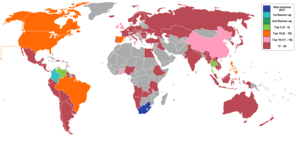
Miss Univers 2017 est la 66ᵉ élection de Miss Univers, qui s'est déroulée le 26 novembre 2017 au Planet Hollywood Resort and Casino de Las Vegas, aux États-Unis.